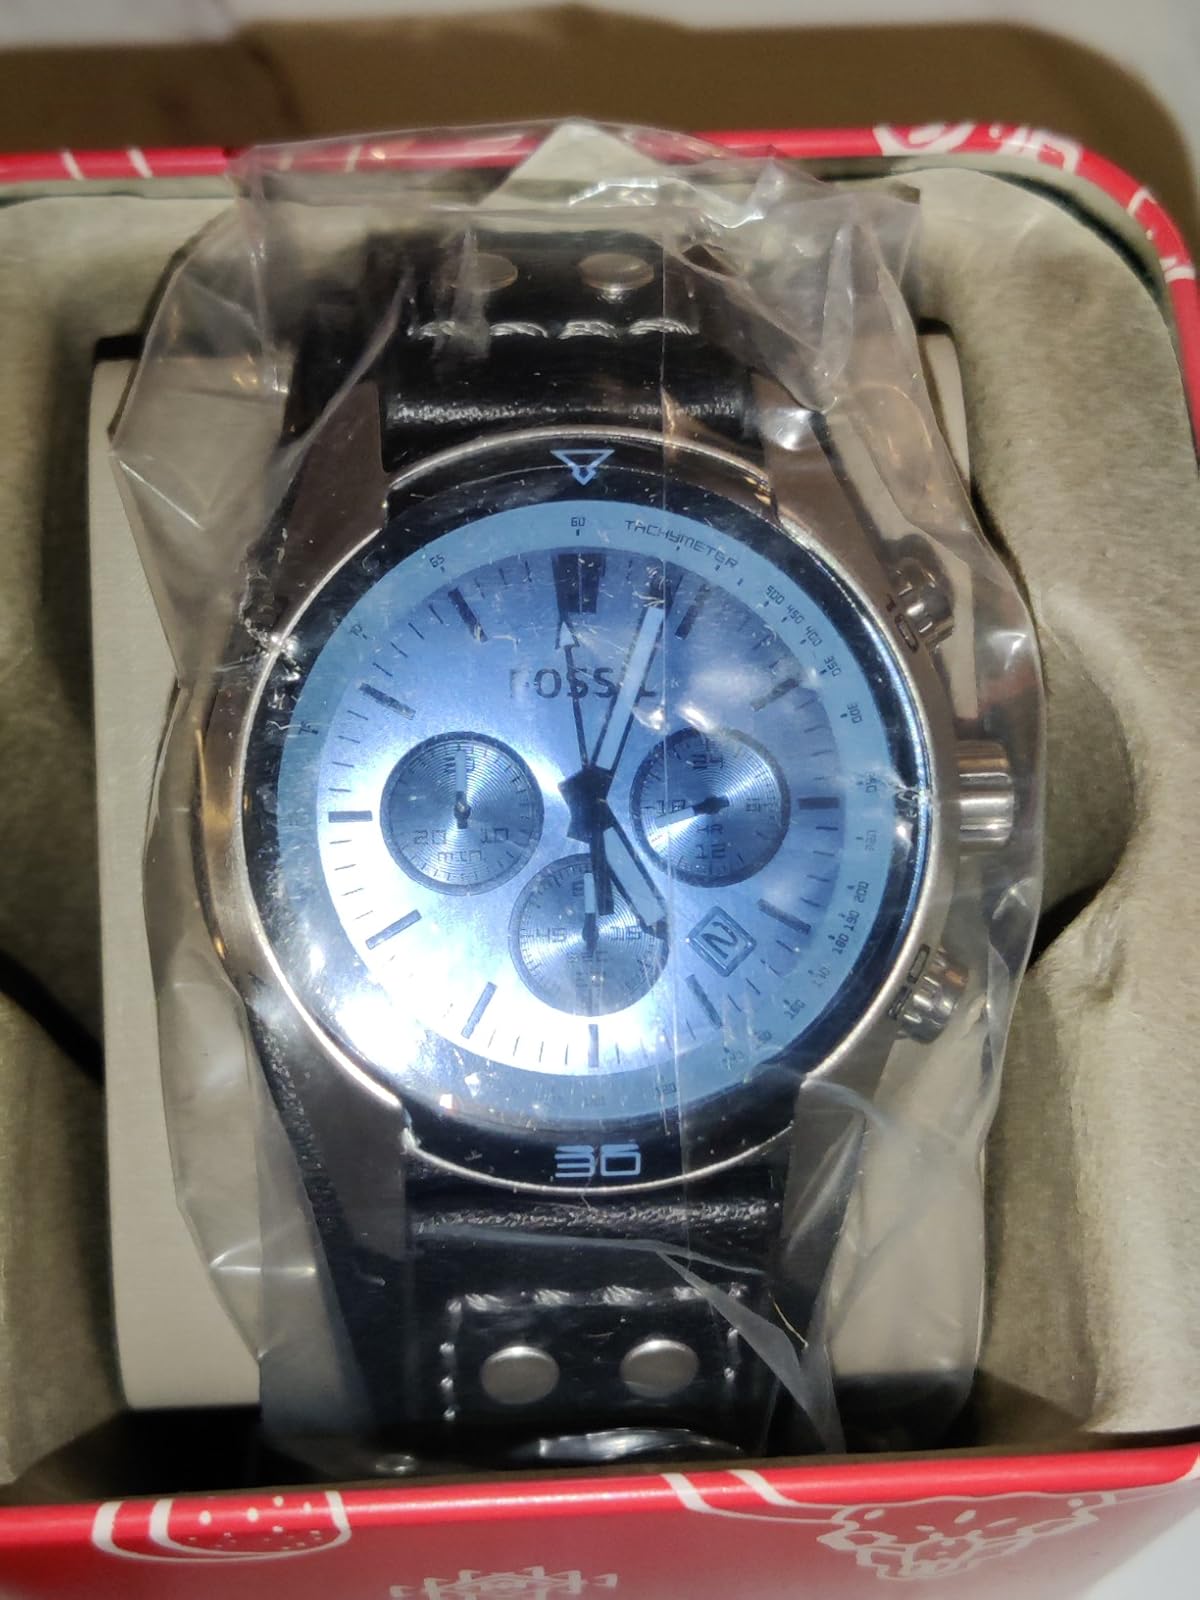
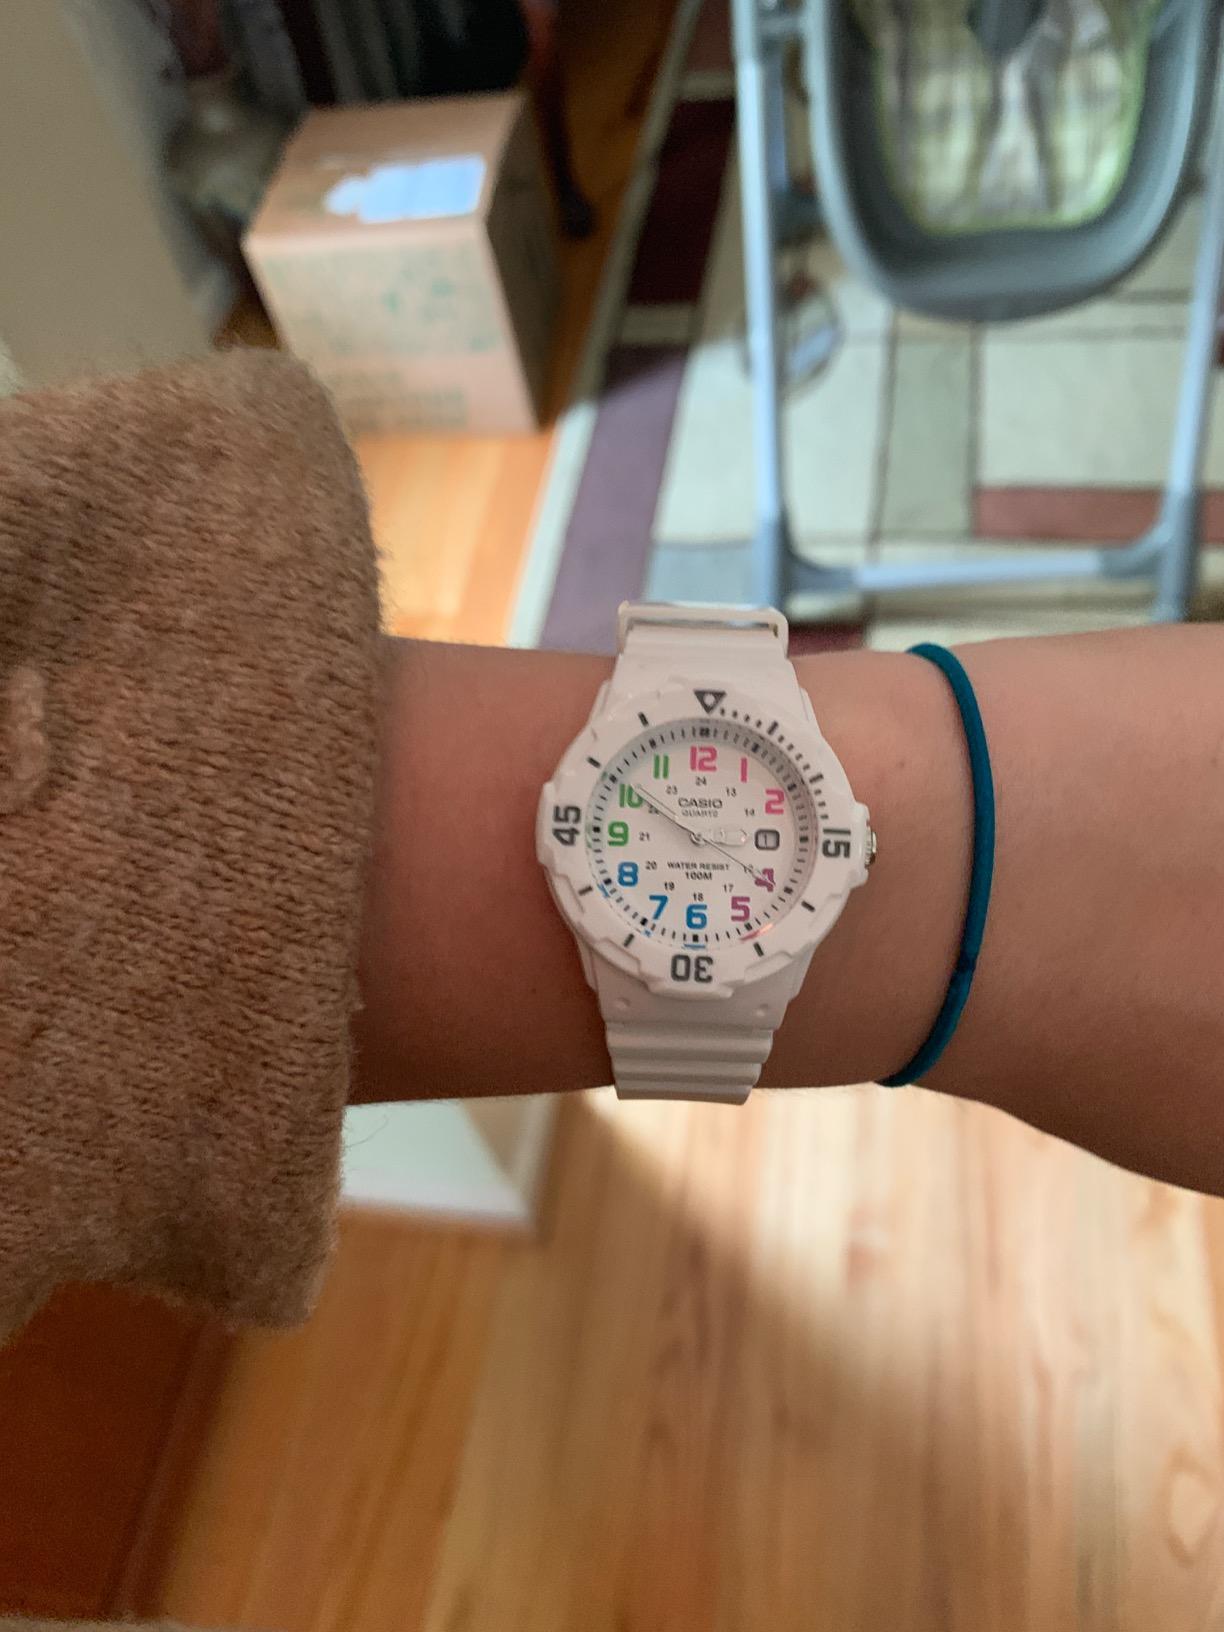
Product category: accessories_watch
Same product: no